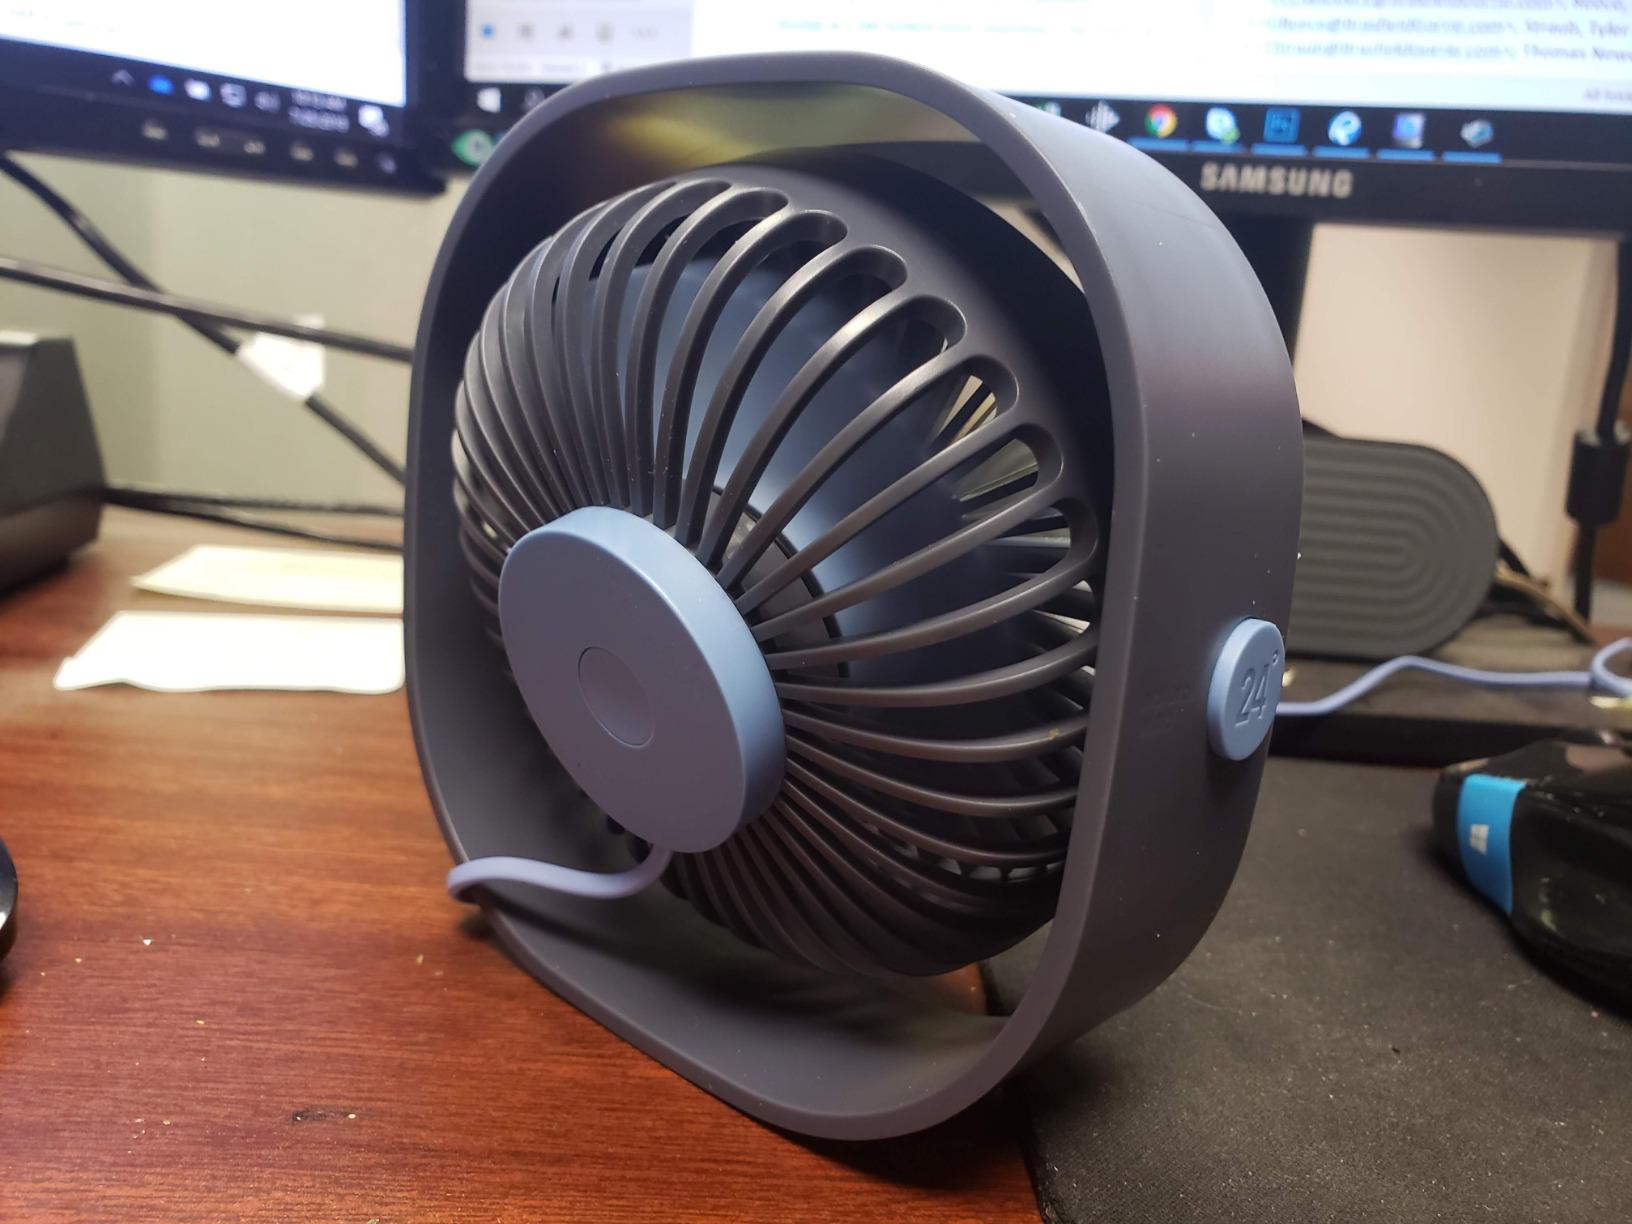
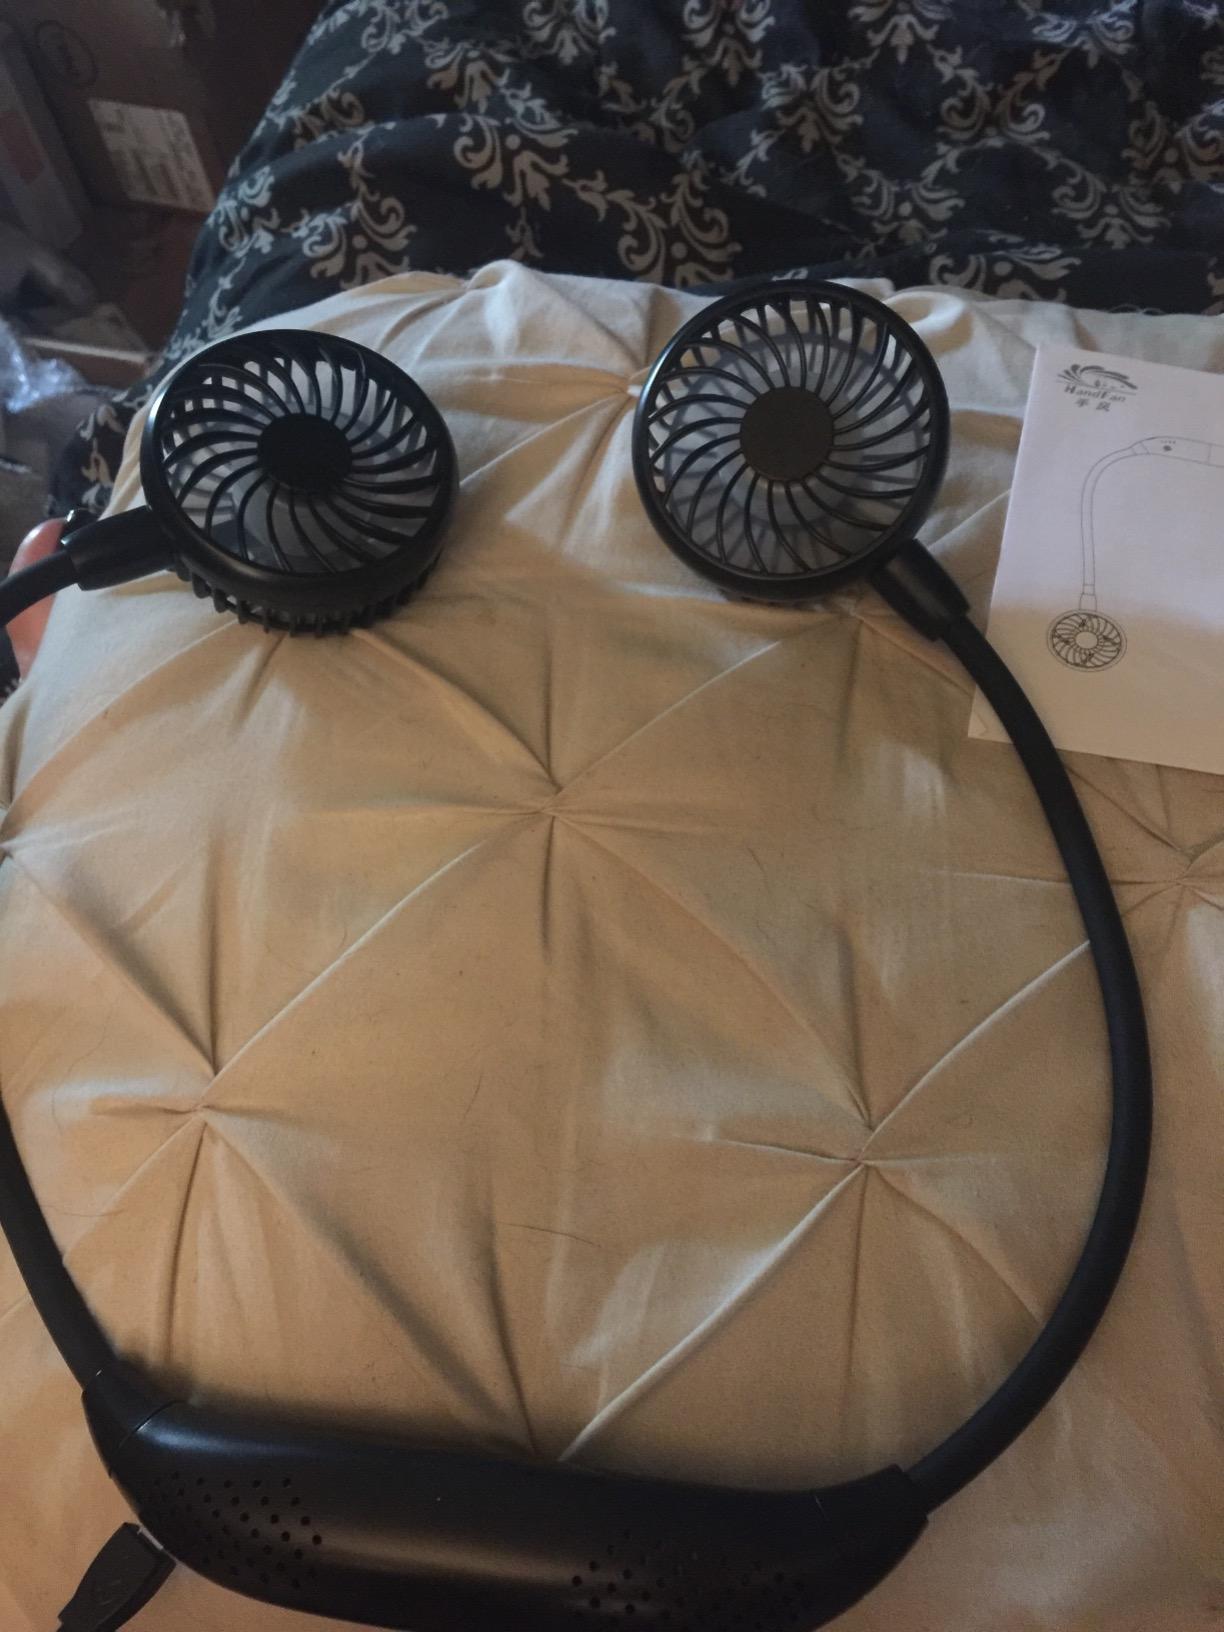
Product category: fan
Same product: no